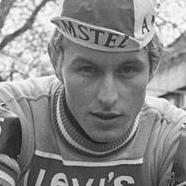
Age: 21